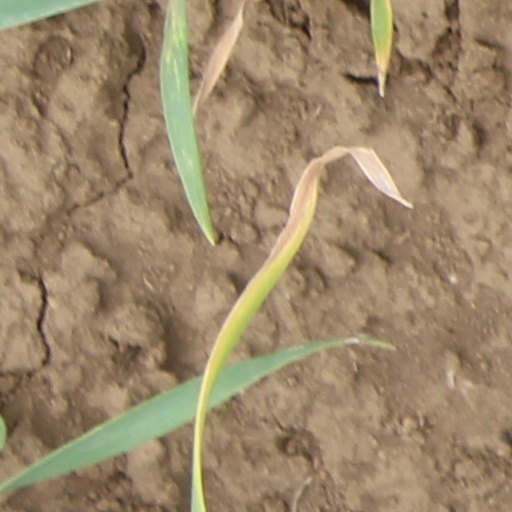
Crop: wheat